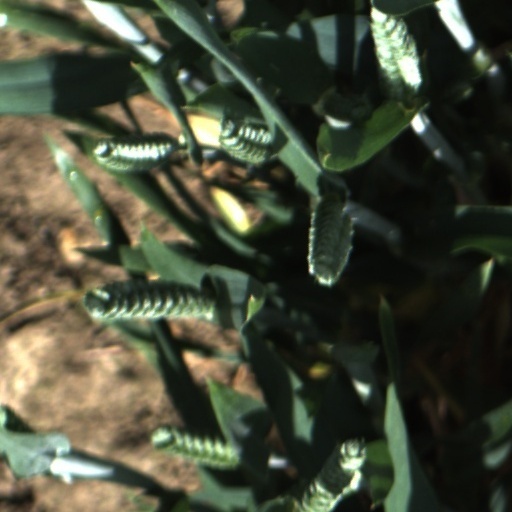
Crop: wheat